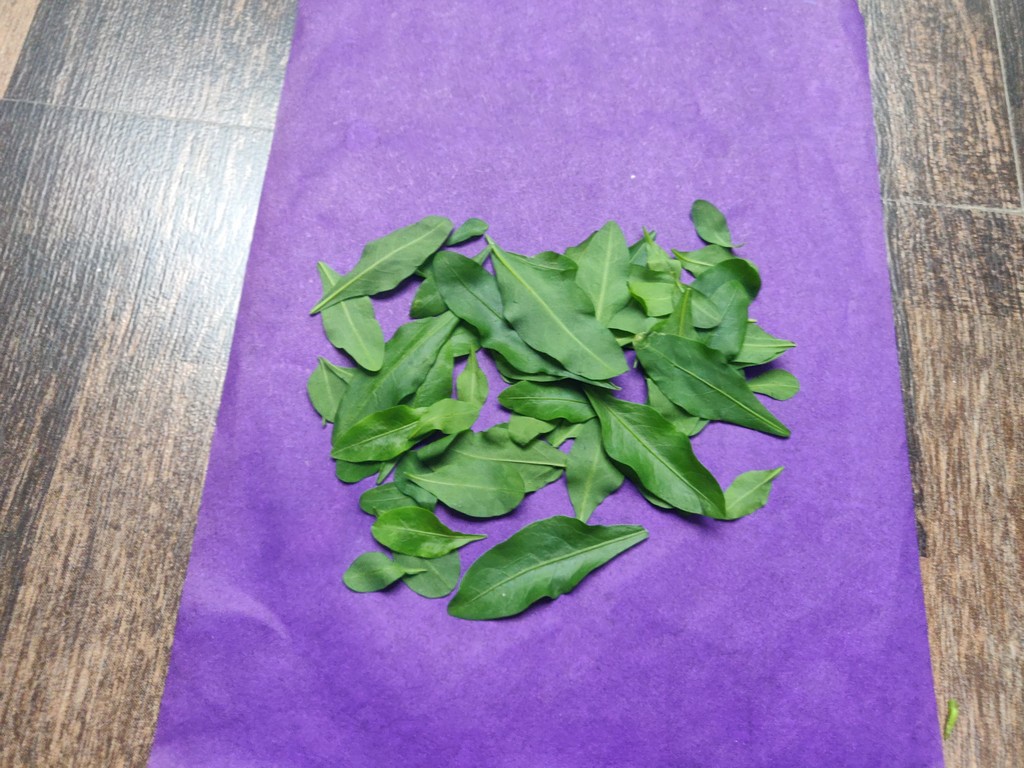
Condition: Healthy
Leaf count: multiple
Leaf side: unknown